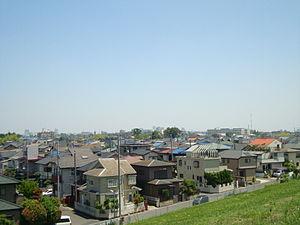
Sakura est un arrondissement de la ville de Saitama, située dans la préfecture de Saitama, au Japon.